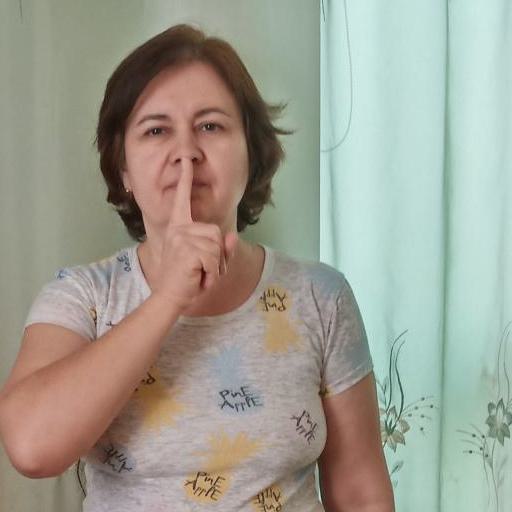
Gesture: mute